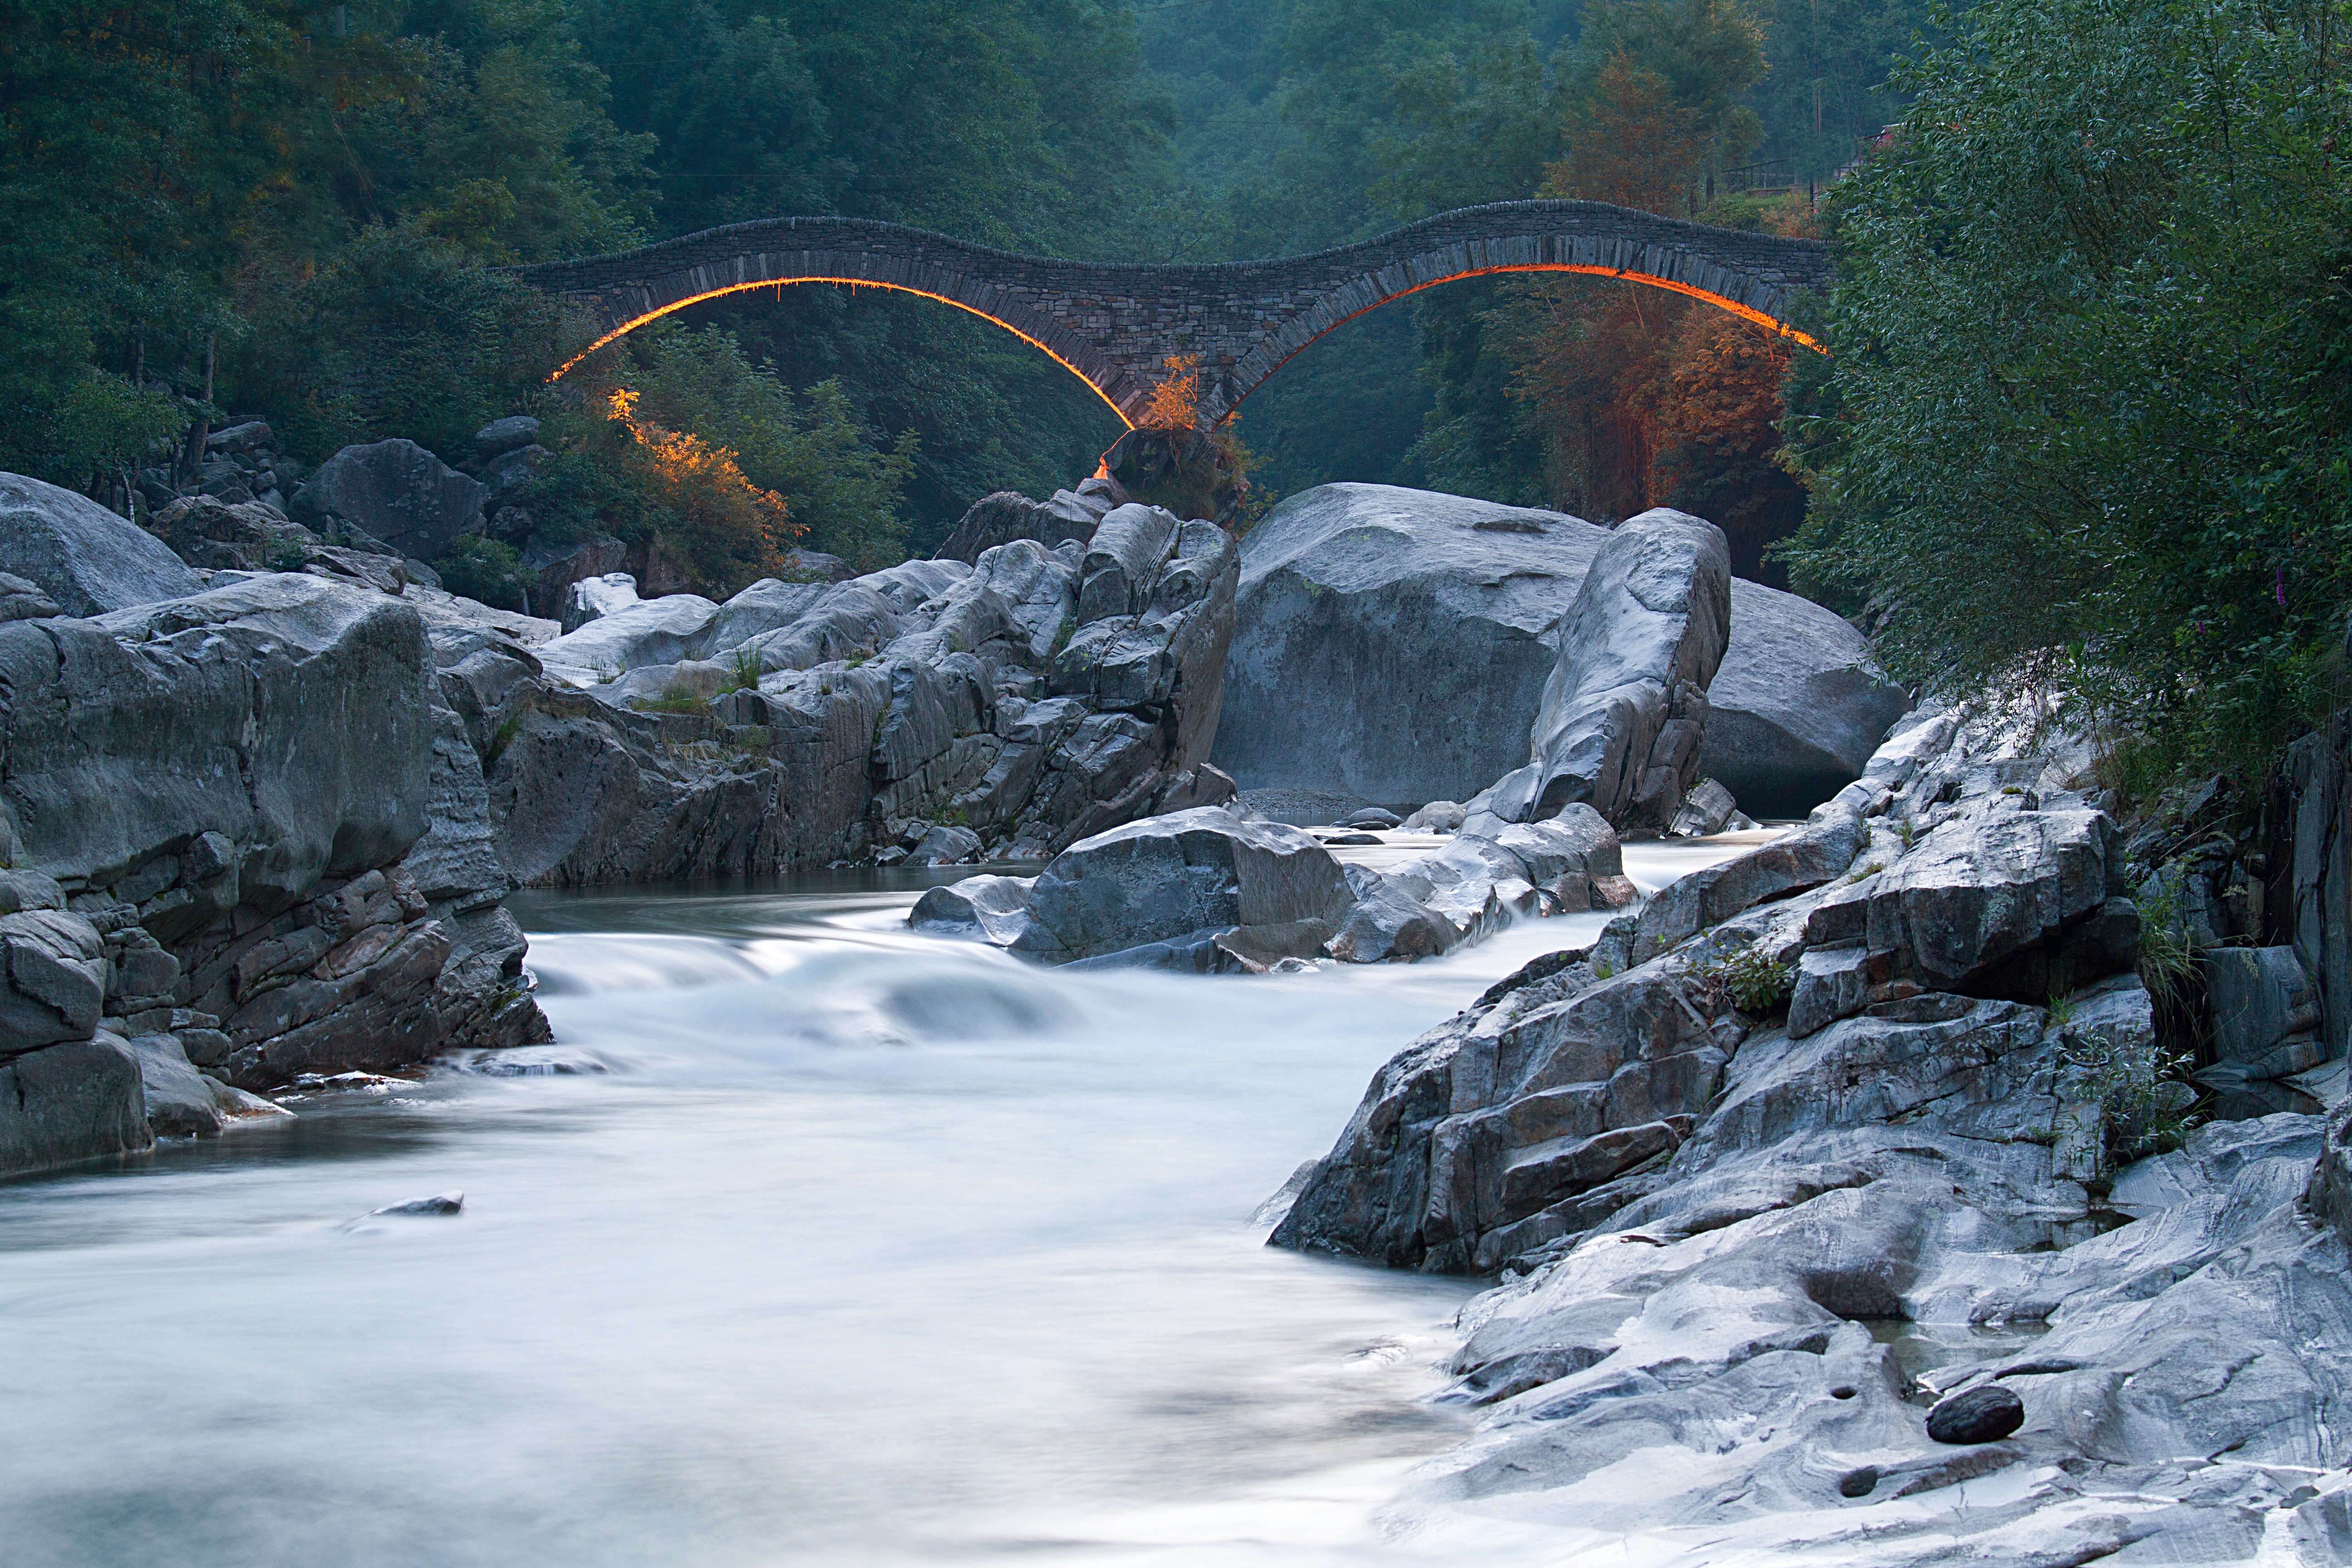
water, nature, rock, waterfall, wilderness, mountain, winter, river, valley, mountain range, stream, rapid, body of water, switzerland, water feature, verzasca, valle verzasca